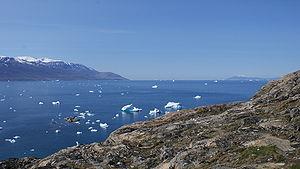
La culture de Saqqaq est une culture préhistorique du Groenland. Elle s'est développée sur la période comprise entre 2 500 et 800 ans av. J.-C. Avec celle de l'Indépendance I, attestée durant les IIIᵉ millénaire av. J.-C. et IIᵉ millénaire av. J.-C., le Saqqaquien est l'une des deux plus anciennes cultures archéologiques connues au Groenland. La culture de Saqqaq est également attestée au nord-est du Nunavut, au sein de la péninsule de Bache, une terre située sur l'île d'Ellesmere.